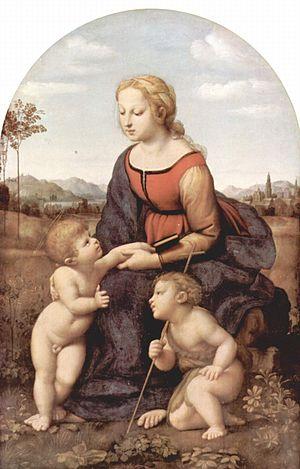
La Belle Jardinière est le titre de plusieurs œuvres :